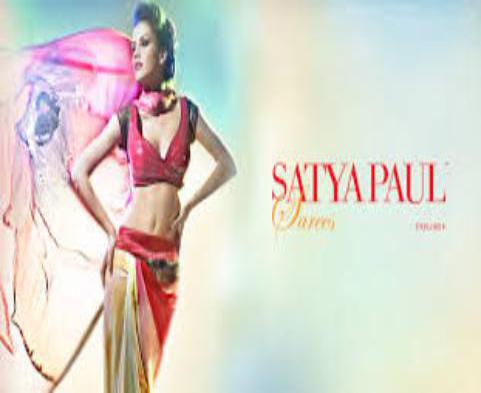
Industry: Clothes